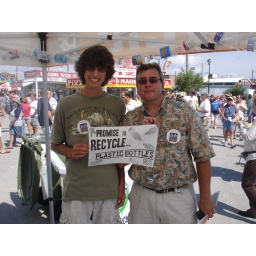
A plastic bottle recycling promise at the 2009 Seafood Festival in Morehead City NC (10/3/2009)